Tianjin South railway station

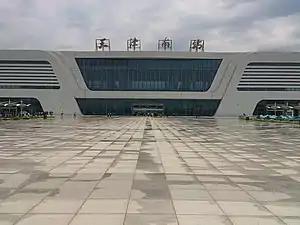

Tianjin South railway station is a high-speed railway station in Xiqing District, Tianjin, China. It is served by some trains on the Beijing–Shanghai high-speed railway.